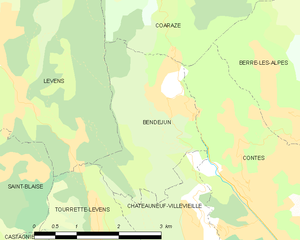
Carte des communes françaises: Bendejun